Lincoln Tunnel Expressway

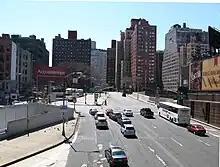
Dyer Avenue at 36th Street crossing over the Lincoln Tunnel Expressway

In 1934, a number of buildings in the neighborhood were demolished to construct the right-of-way of Dyer Avenue, an arterial street providing access to the then-under-construction Lincoln Tunnel. Dyer Avenue was named after General George Rathborne Dyer, who was the chairman of the board of the Port Authority and died while the tunnel was under construction. The tunnel's first (now center) tube opened in December 1937. A second tube opened to the north in 1945, but the tunnels only had a combined capacity of 15 million vehicles per year, and by 1949, the tubes were already carrying 11 million annual vehicles.